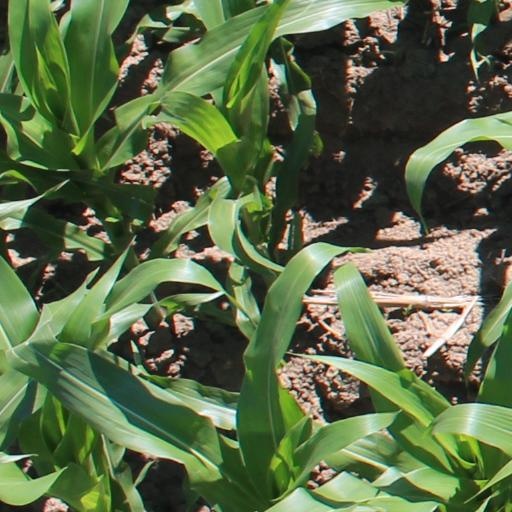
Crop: maize; corn